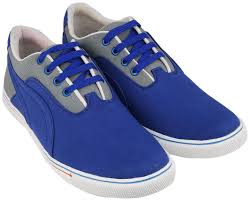
Label: Sneaker